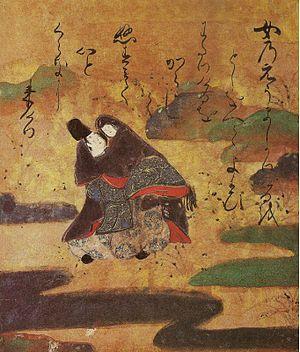
Scène de l'Ise-monogatari, encre et couleurs sur papier, (21,1x24,7 centimètres), par le peintre japonais Nonomura Sōtatsu des XVIe et XVIIe siècle. Conservée au Musée Yamato Bunkakan de Nara.
Sōtatsu, surnom: Inen, noms de l'atelier: Tawara-Ya et Taiseiken, dénommé généralement Tawaraya Sōtatsu, est un peintre japonais des XVIᵉ – XVIIᵉ siècles, de l'école Rinpa. Ses dates de naissance et de décès ne sont pas connues mais sa naissance à la fin du XVIᵉ siècle d'après la datation de son œuvre, et sa mort se situe vers 1643. Une de ses œuvres est datée 1606, et des travaux de restauration d'un recueil précieux qu'on lui confia en 1602, laissent supposer une date de naissance vers la fin du XVIᵉ siècle.